Daylami

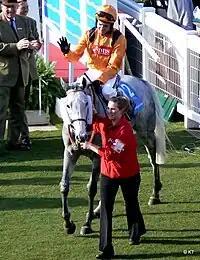
Zaynar, by Daylami, winner of the 2009 Triumph Hurdle

Through a joint ownership between his breeder, the Aga Khan IV, and Darley Stud, he stood as a sire at the Aga Khan's Gilltown Stud near Kilcullen, County Kildare, Ireland until 2006 when he was sent to his Haras de Bonneval stud at Le Mesnil-Mauger in France.